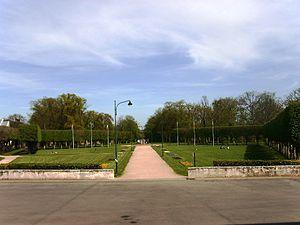
Dourdan est une commune française située à quarante-quatre kilomètres au sud-ouest de Paris dans le département de l’Essonne dans la région Île-de-France. Elle est le chef-lieu du canton de Dourdan, le siège de la communauté de communes Le Dourdannais en Hurepoix.